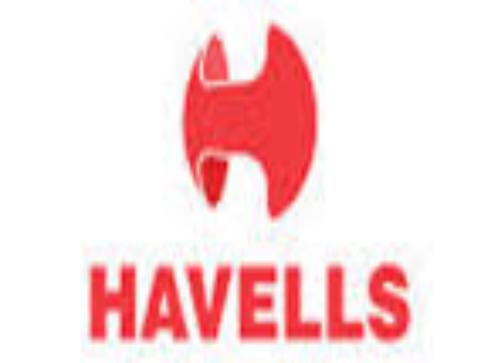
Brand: Havells
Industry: Others